Oregon Trail

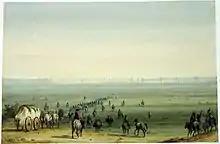
"Prairie Scene: Mirage", by Alfred Jacob Miller

The Platte River and the North Platte River in the future states of Nebraska and Wyoming typically had many channels and islands and were too shallow, crooked, muddy, and unpredictable for travel even by canoe. The Platte as it pursued its braided paths to the Missouri River was "too thin to plow and too thick to drink". While unusable for transportation, the Platte River and North Platte River valleys provided an easily passable wagon corridor going almost due west with access to water, grass, buffalo, and buffalo chips for fuel. The trails gradually got rougher as it progressed up the North Platte. There were trails on both sides of the muddy rivers. The Platte was about wide and deep. The water was silty and bad tasting but it could be used if no other water was available. Letting it sit in a bucket for an hour or so or stirring in a 1/4 cup of cornmeal allowed most of the silt to settle out.